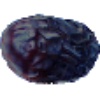
Label: Dates 1